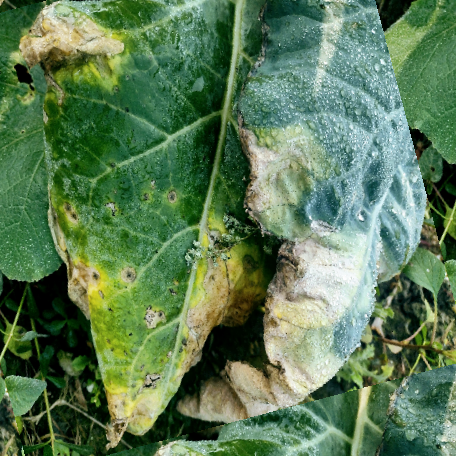
Label: Downy Mildew